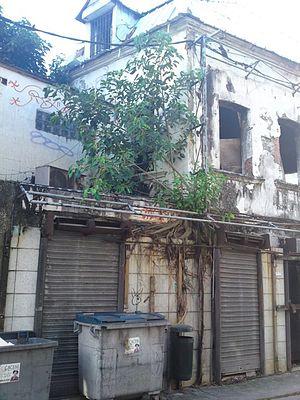
Fort de France, un arbre pousse dans le mur d'une maison (cliché du 25 décembre 2008). Cette maison et son arbre sont devenus célèbres au sein de la population de Fort de France, témoignage de l'abandon dans lequel se trouve une partie du patrimoine immobilier.
L'activité en immobilier est une expression définissant et incluant toute activité commerciale ou privée ayant trait aux biens immobiliers. Le terme désigne communément les activités de gestion et transaction s'opérant sur ces biens, mais il touche également de nombreuses activités connexes telles que : le logement, la construction, la promotion, le conseil, l'urbanisme, l'architecture, la gérance, etc. Le droit et la finance sont des domaines d'activité indispensables au fonctionnement du marché de l'immobilier.